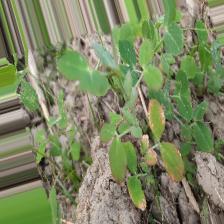
Label: Ascochyta blight